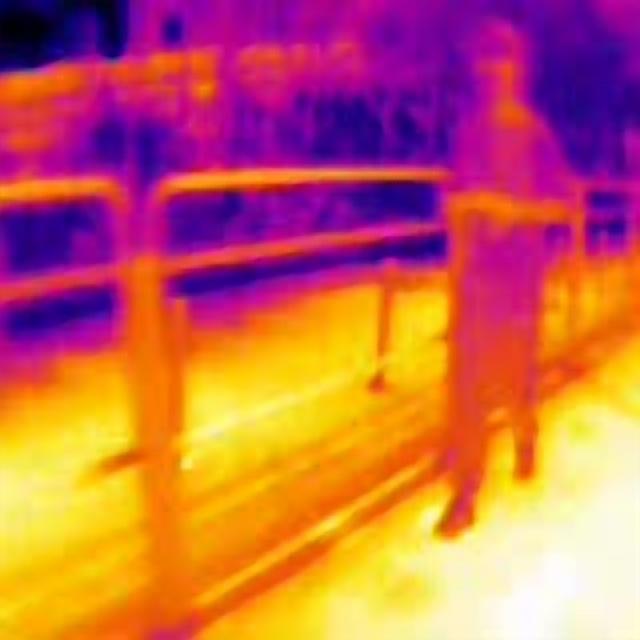
Detected objects:
label: person